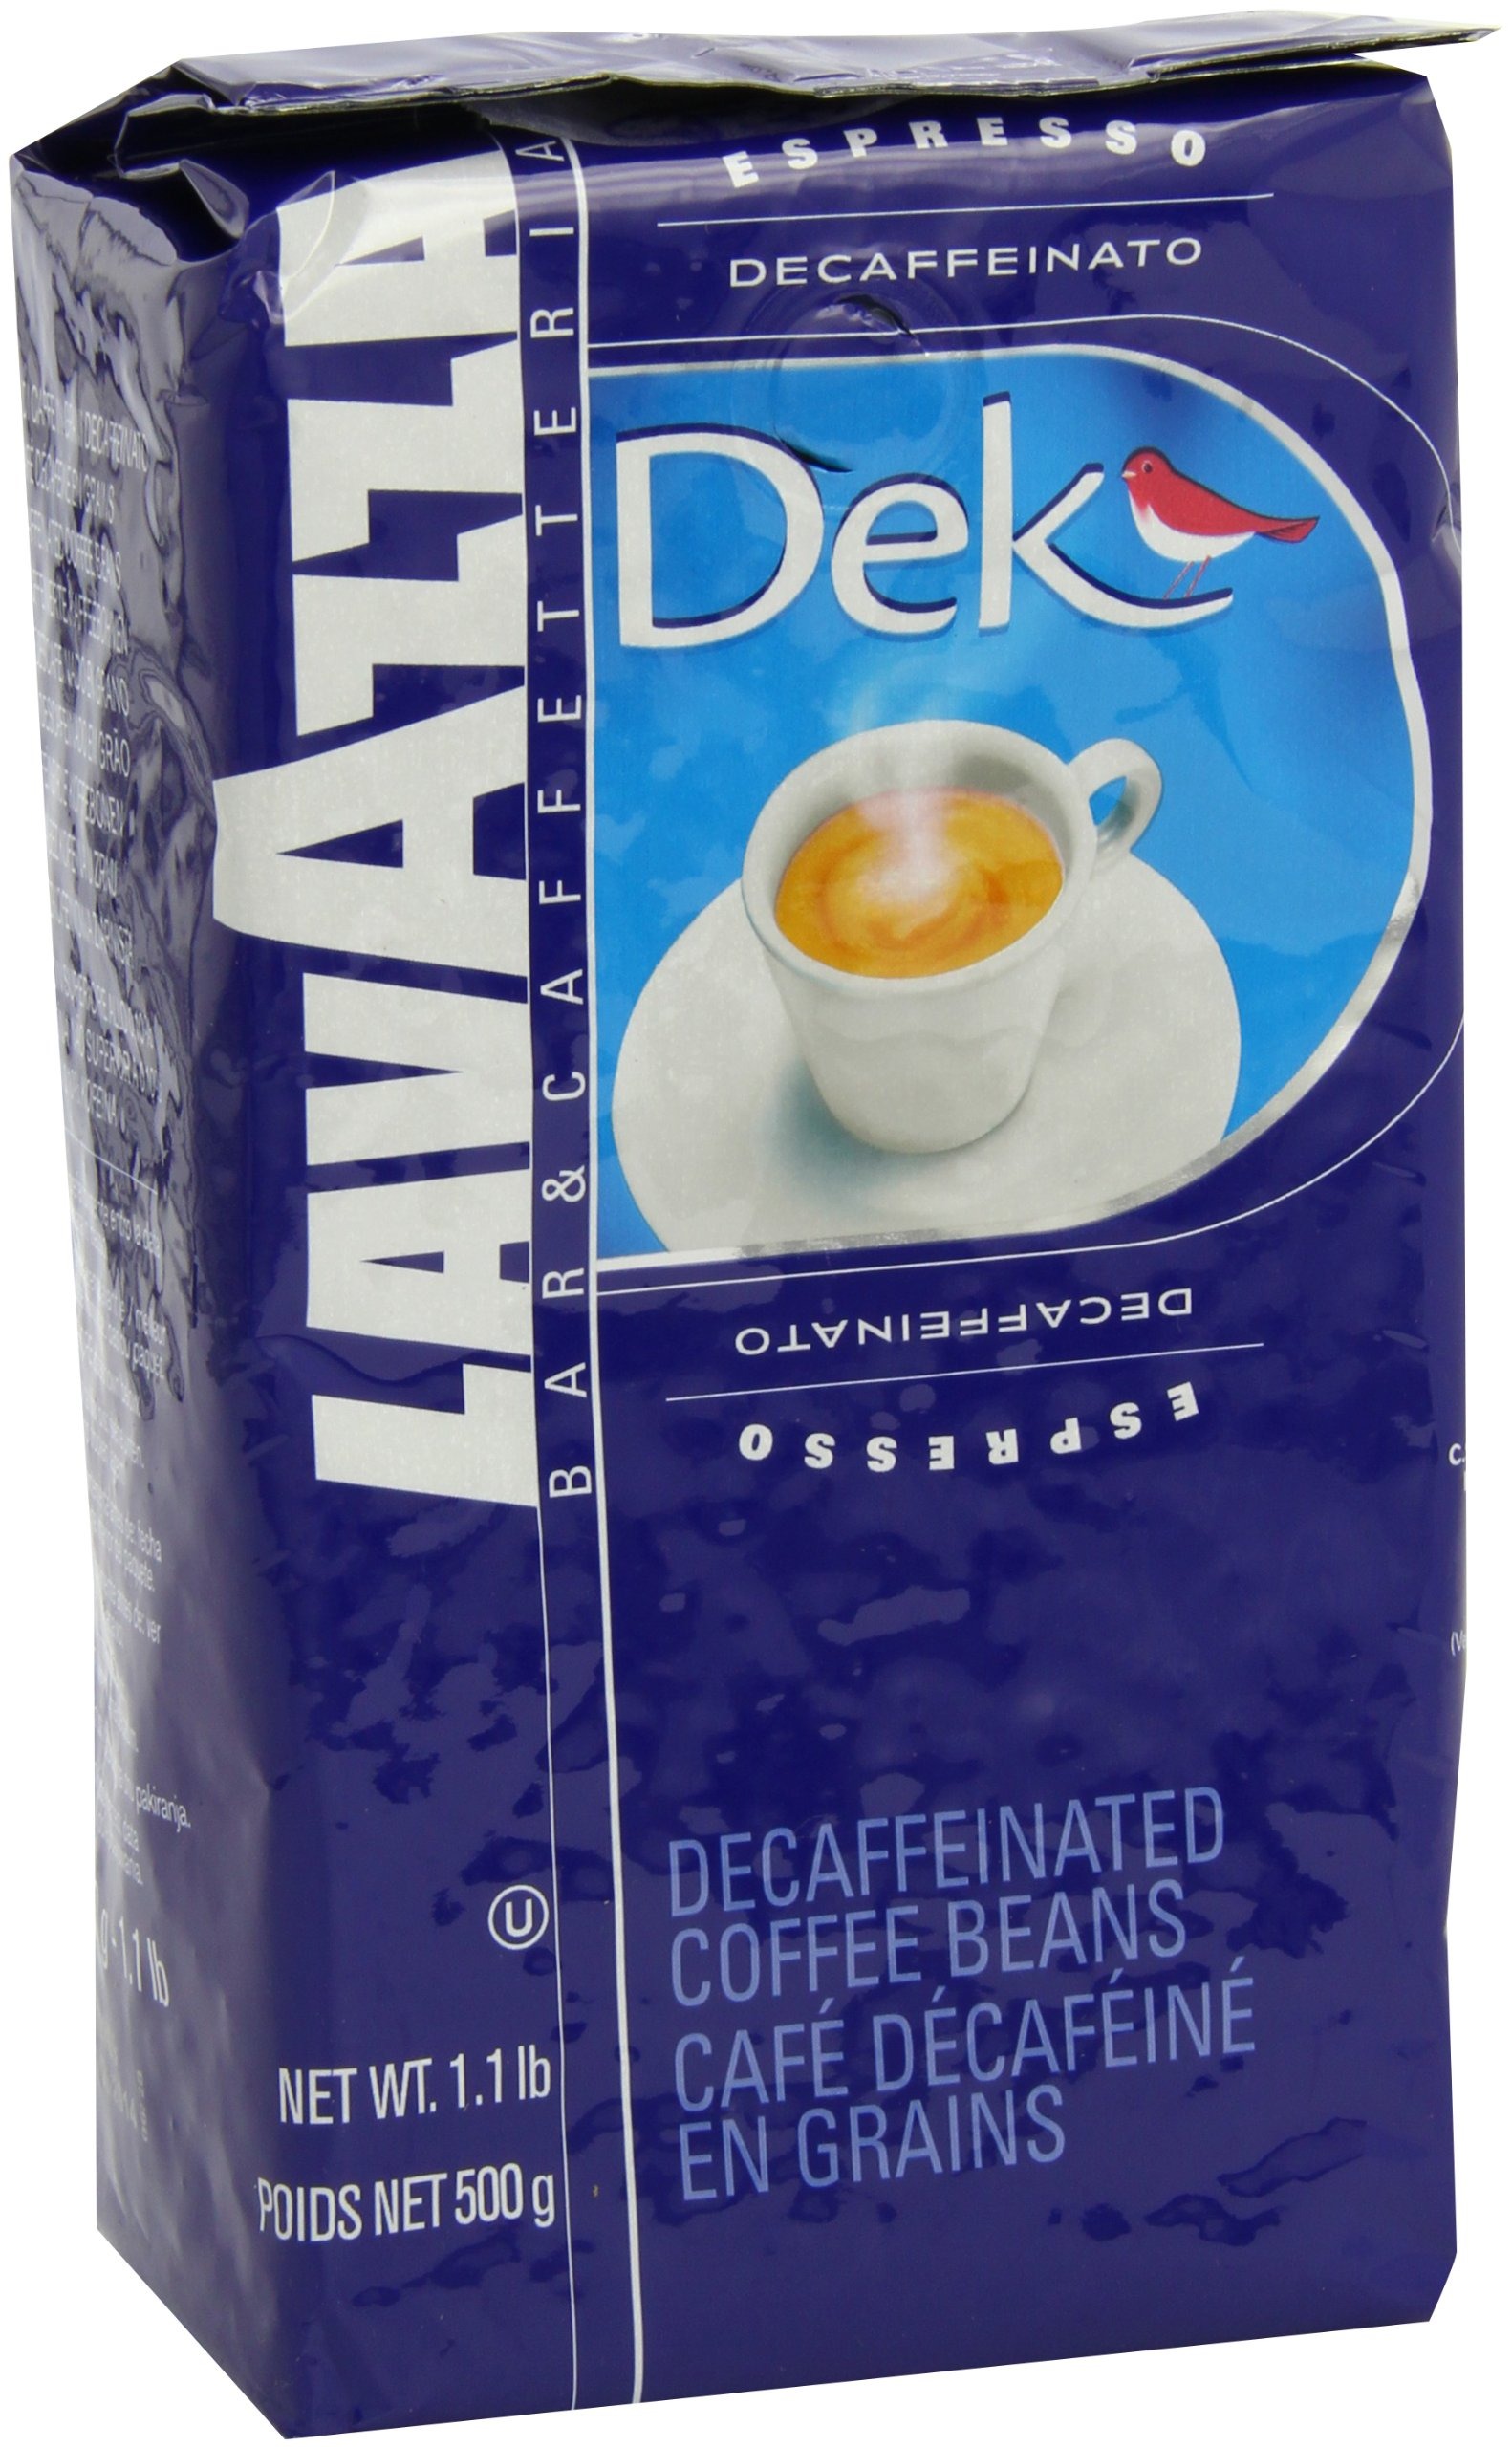
Item Name: Lavazza Decaf Espresso Bean, 17.6 Ounce
Bullet Point: Lavazza Decaf espresso bean, 17.6 ounce
Value: 17.6
Unit: Ounce

Price: 22.01